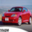
Label: automobile